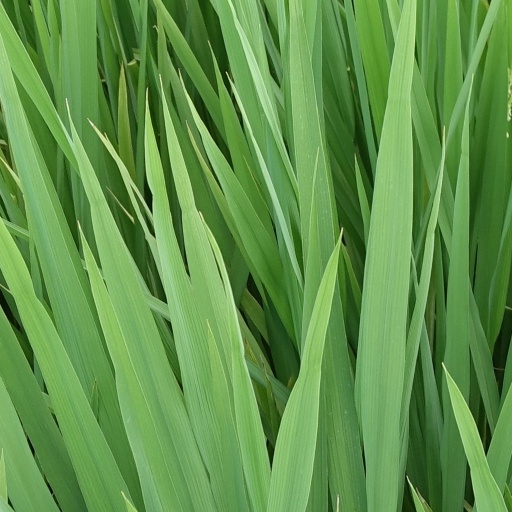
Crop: rice